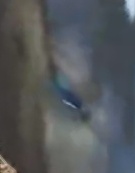
Face region: eyes (orbital_tightening_and_eye_area)
Pain indicator: obviously_present